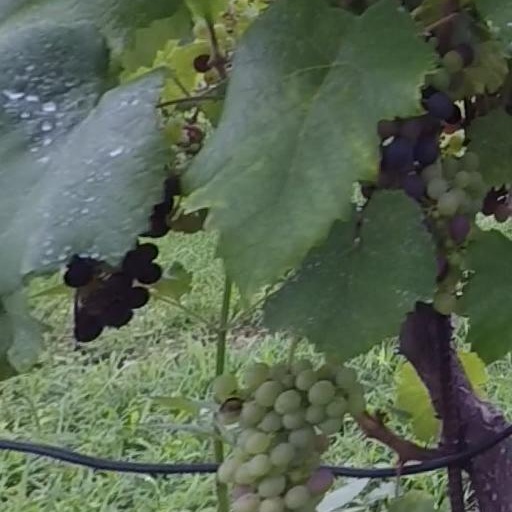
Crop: grape